Pankaj Dheer

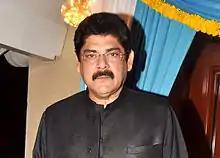
Dheer in 2011

Pankaj Dheer is an Indian actor who appears in Hindi films and TV series. He is known for his role of Karna in TV series "Mahabharat" and other roles in "Chandrakanta", "The Great Maratha", "Yug" and "Badho Bahu". He appeared in several Hindi films in small roles, including "Sadak", "Soldier" and "Baadshah".